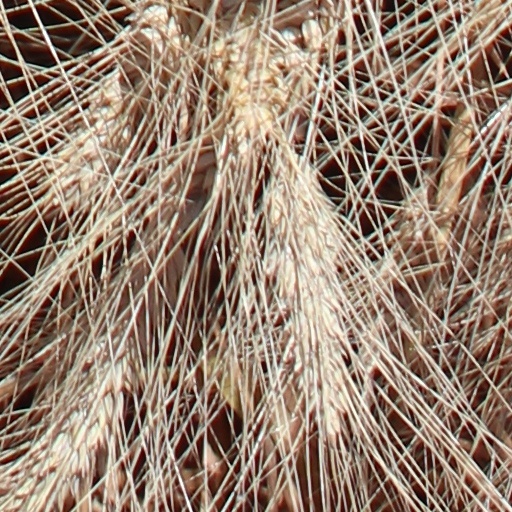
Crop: wheat